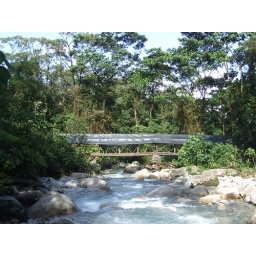
The volunteer built bridge over the river Tigre